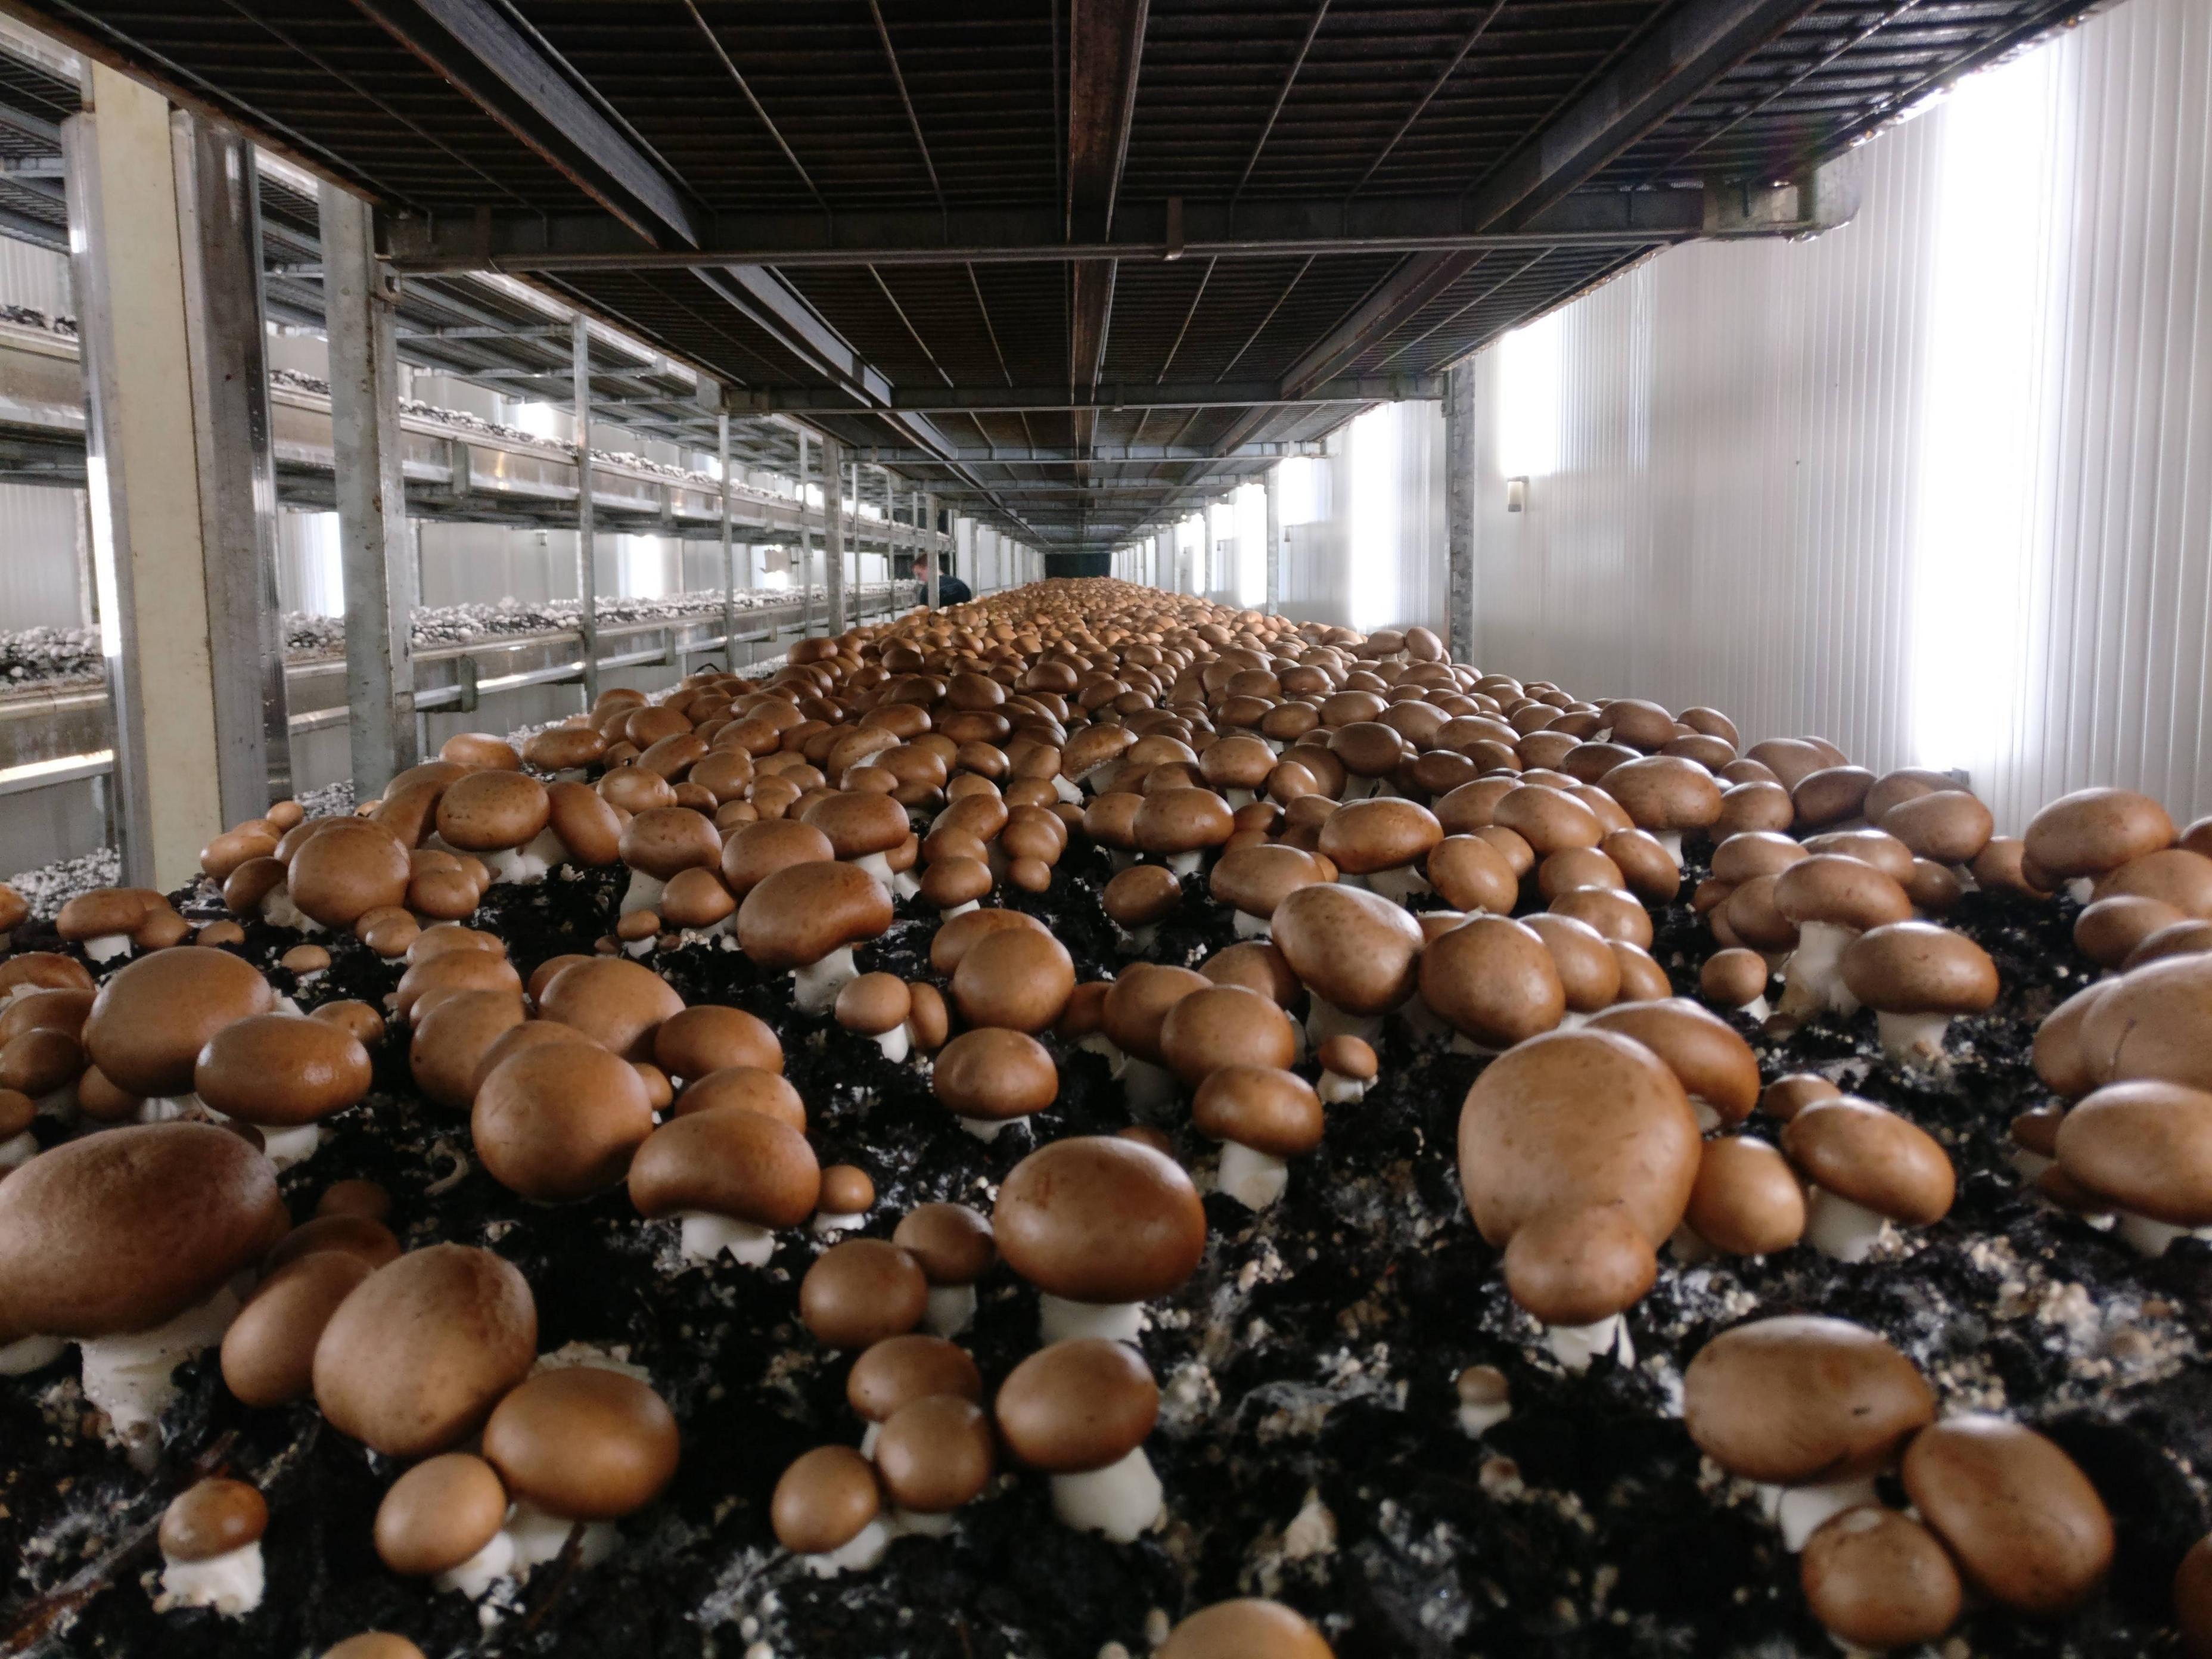
Kilimo kinachotumia maji kustawisha mboga,hapo kuna bomba nyeupe iliyopita ambayo inapitisha maji,na huku mboga zilizostawi zenye rangi ya kijani.Mboga hizi hutumika kwa matumizi ya kuliwa na binadamu pia kupelekwa sokoni kuuzwa.